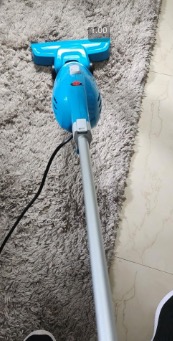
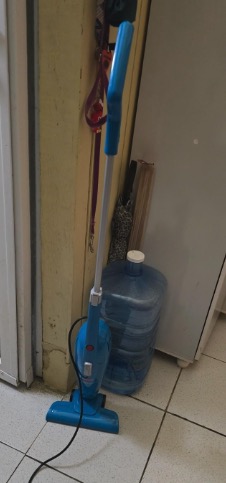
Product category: items_vacuum
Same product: yes